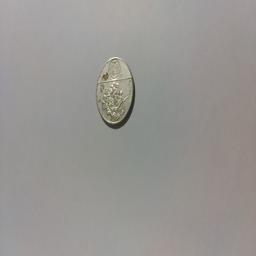
Label: 1_New_Back